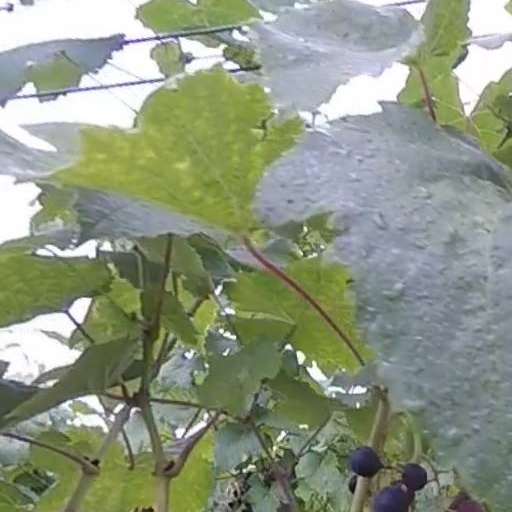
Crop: grape